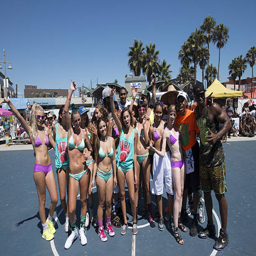
a general view of the atmosphere .